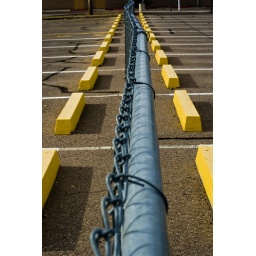
A Shot of 2 rows of yellow dividers with a fence in the middle.